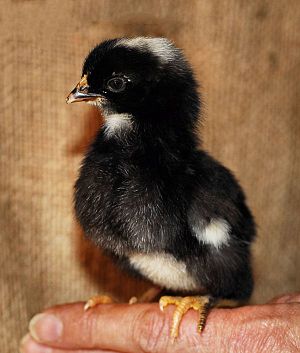
Plymouth Rock / Galleri
Plymouth Rock er en hønserace, der stammer fra USA. Hanen vejer 3-3,5 kg og hønen vejer 2,5-3 kg. De lægger lysebrune æg à 55-60 gram. Racen findes også i dværgform.